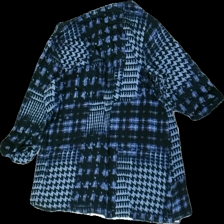
View: back
Type: T-shirt
Category: Ladies
Brand: Isolde
Colors: Black, Blue
Material: 100% cotton
Pattern: Other
Cut: Regular, C-collar
Size: L
Season: All
Stains: Major
Price range: <50
Recommended usage: Export